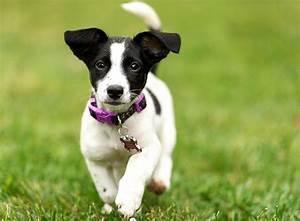
dog